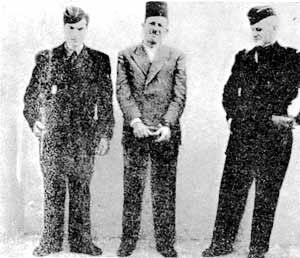
Après l'arrestation de Moustapha Ben Boulaïd (Tunisie) (11 février 1955).
1955 est une année commune commençant un samedi.
L'histoire des Aurès est liée à une partie de ce qui allait devenir l'Algérie, peuplée principalement de Chaouis. Les Aurès sont un vaste territoire comprenant une chaîne de montagnes et des plaines à l'est de l'Algérie.
Mostefa Ben Boulaïd, né le 5 février 1917 à Arris et mort le 22 mars 1956 dans le massif des Aurès, est un militant nationaliste algérien, un des fondateurs du Front de libération nationale en 1954, commandant de la zone Aurès au début de la guerre d'Algérie.